Gabriel Auphan

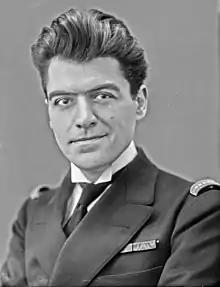
Gabriel Auphan in 1927

Counter-admiral Gabriel Paul Auphan (November 4, 1894, Alès – April 6, 1982) was a French naval officer who became the State Secretary of the Navy (secrétaire d'État à la Marine) of the Vichy government from April to November 1942.